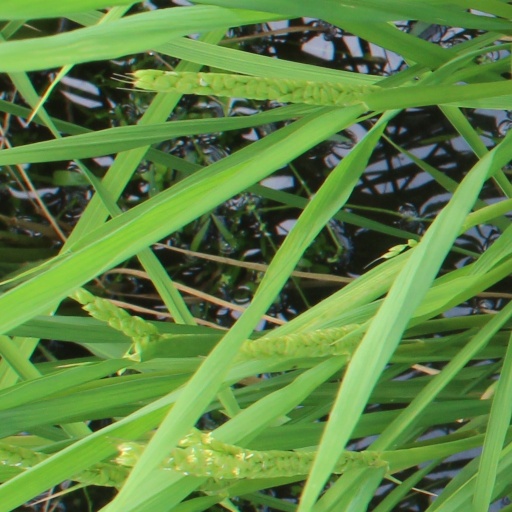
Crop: rice